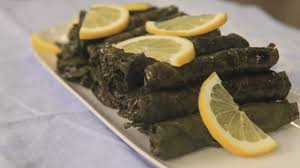
Yemek: yaprak_sarma